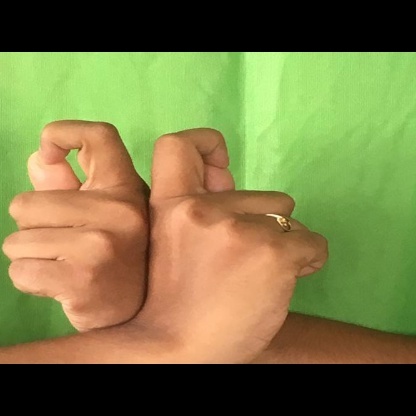
Mudra: Berunda